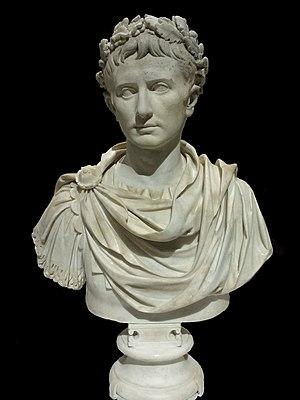
Cet article liste les œuvres exposées en 2014 dans La Galerie du temps, une des expositions du Louvre-Lens. S'étalant sur cinq ans, l'exposition doit voir chaque année une partie de ses œuvres renouvelée.
Cet article liste les œuvres exposées en 2013 dans La Galerie du temps, une des expositions du Louvre-Lens. S'étalant sur cinq ans, l'exposition doit voir chaque année une partie de ses œuvres renouvelée. Ainsi, La Liberté guidant le peuple était présente à l'inauguration du Louvre-Lens le 4 décembre 2012, mais elle a été remplacée un an plus tard par Œdipe explique l'énigme du sphinx. Il en a été de même pour une partie des œuvres.